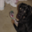
Label: dog